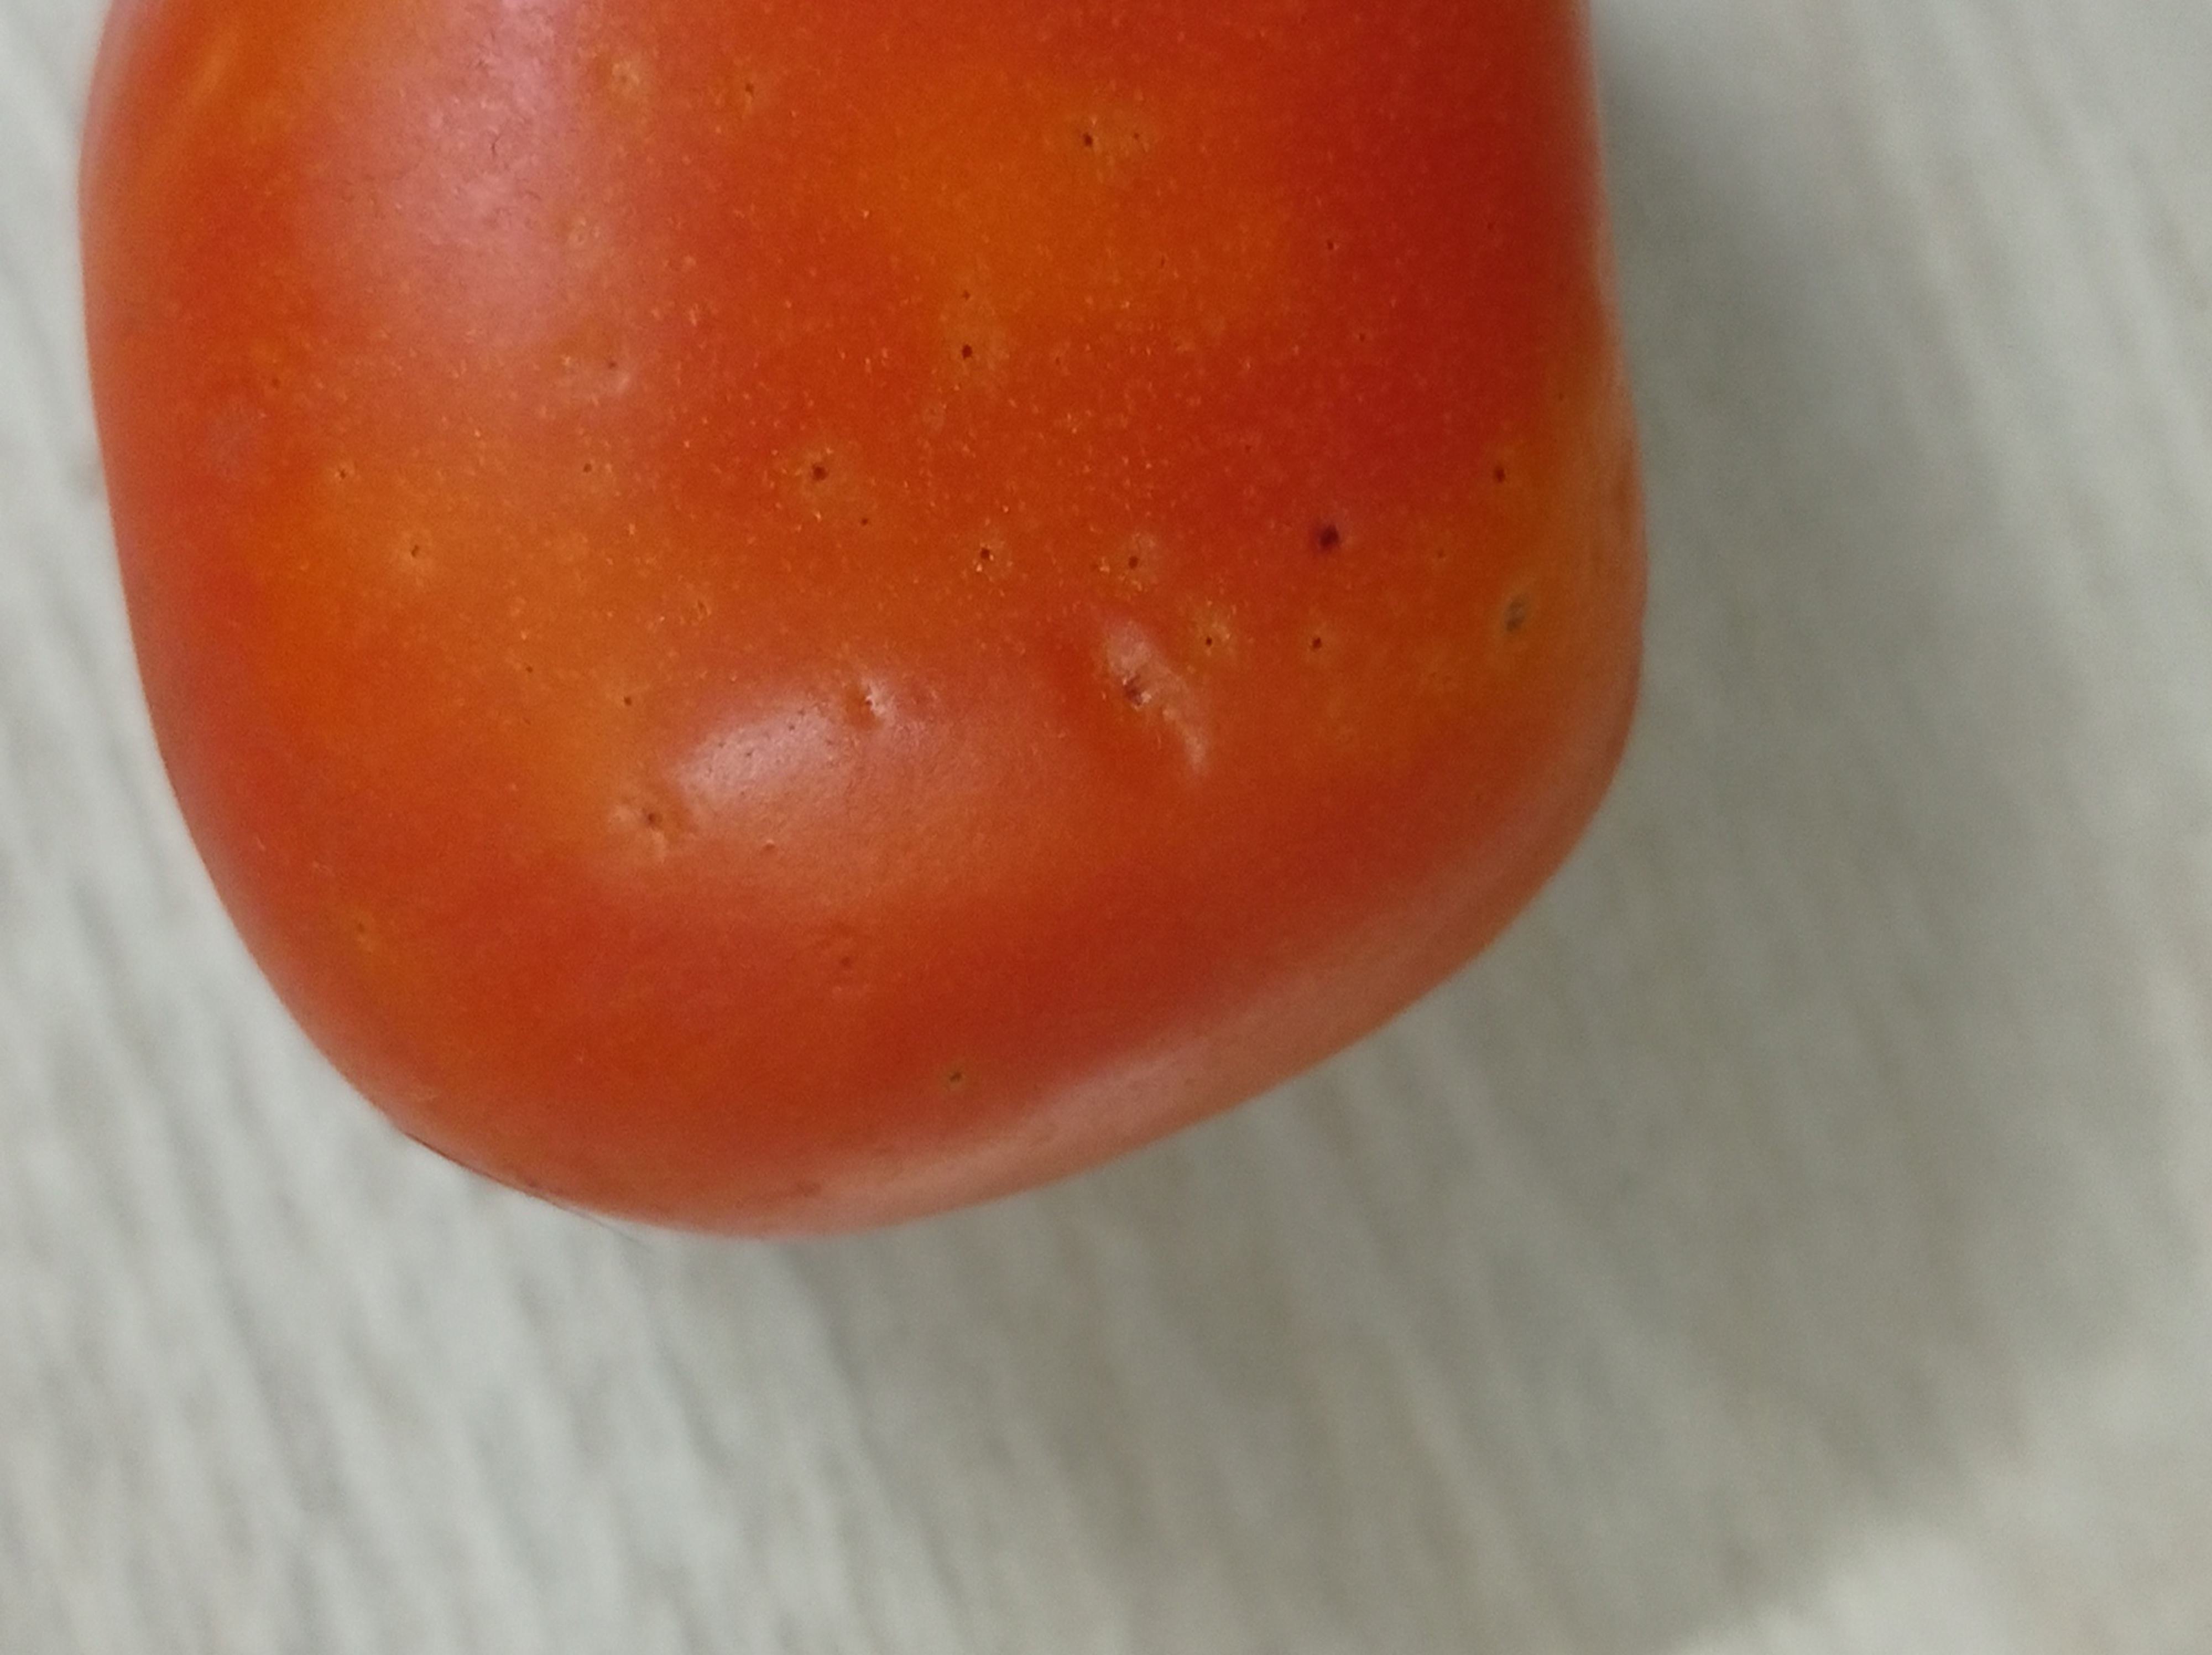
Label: Fresh